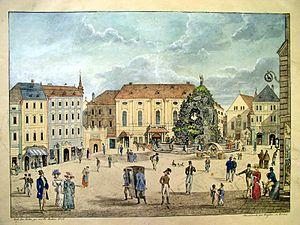
Le théâtre Reduta est un théâtre situé à Brno en République tchèque. Il a été construit sur la place la plus ancienne de la ville, Zelný trh et a entamé son existence à l'époque de la Renaissance sous le nom de théâtre Taverna. En 1767, Wolfgang Amadeus Mozart y donna un concert avec sa sœur. Faisant maintenant partie du théâtre national de Brno, il est le plus ancien théâtre en Europe centrale.